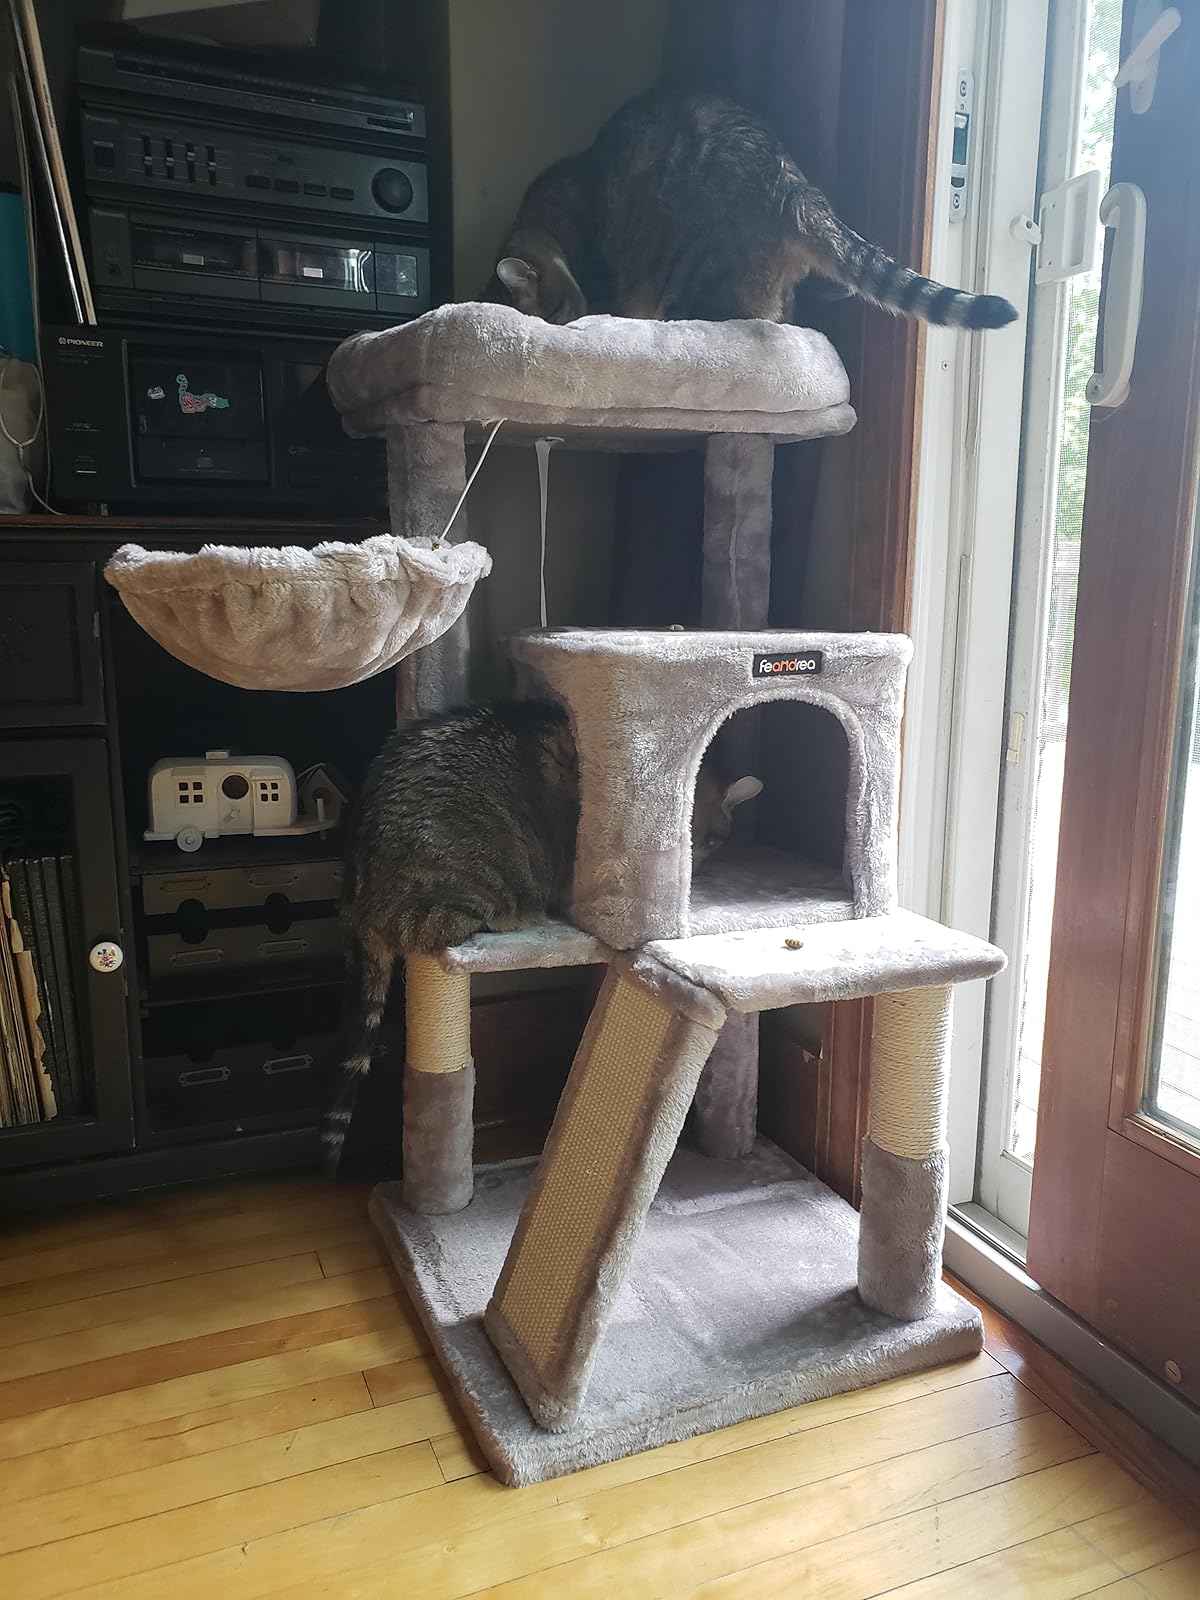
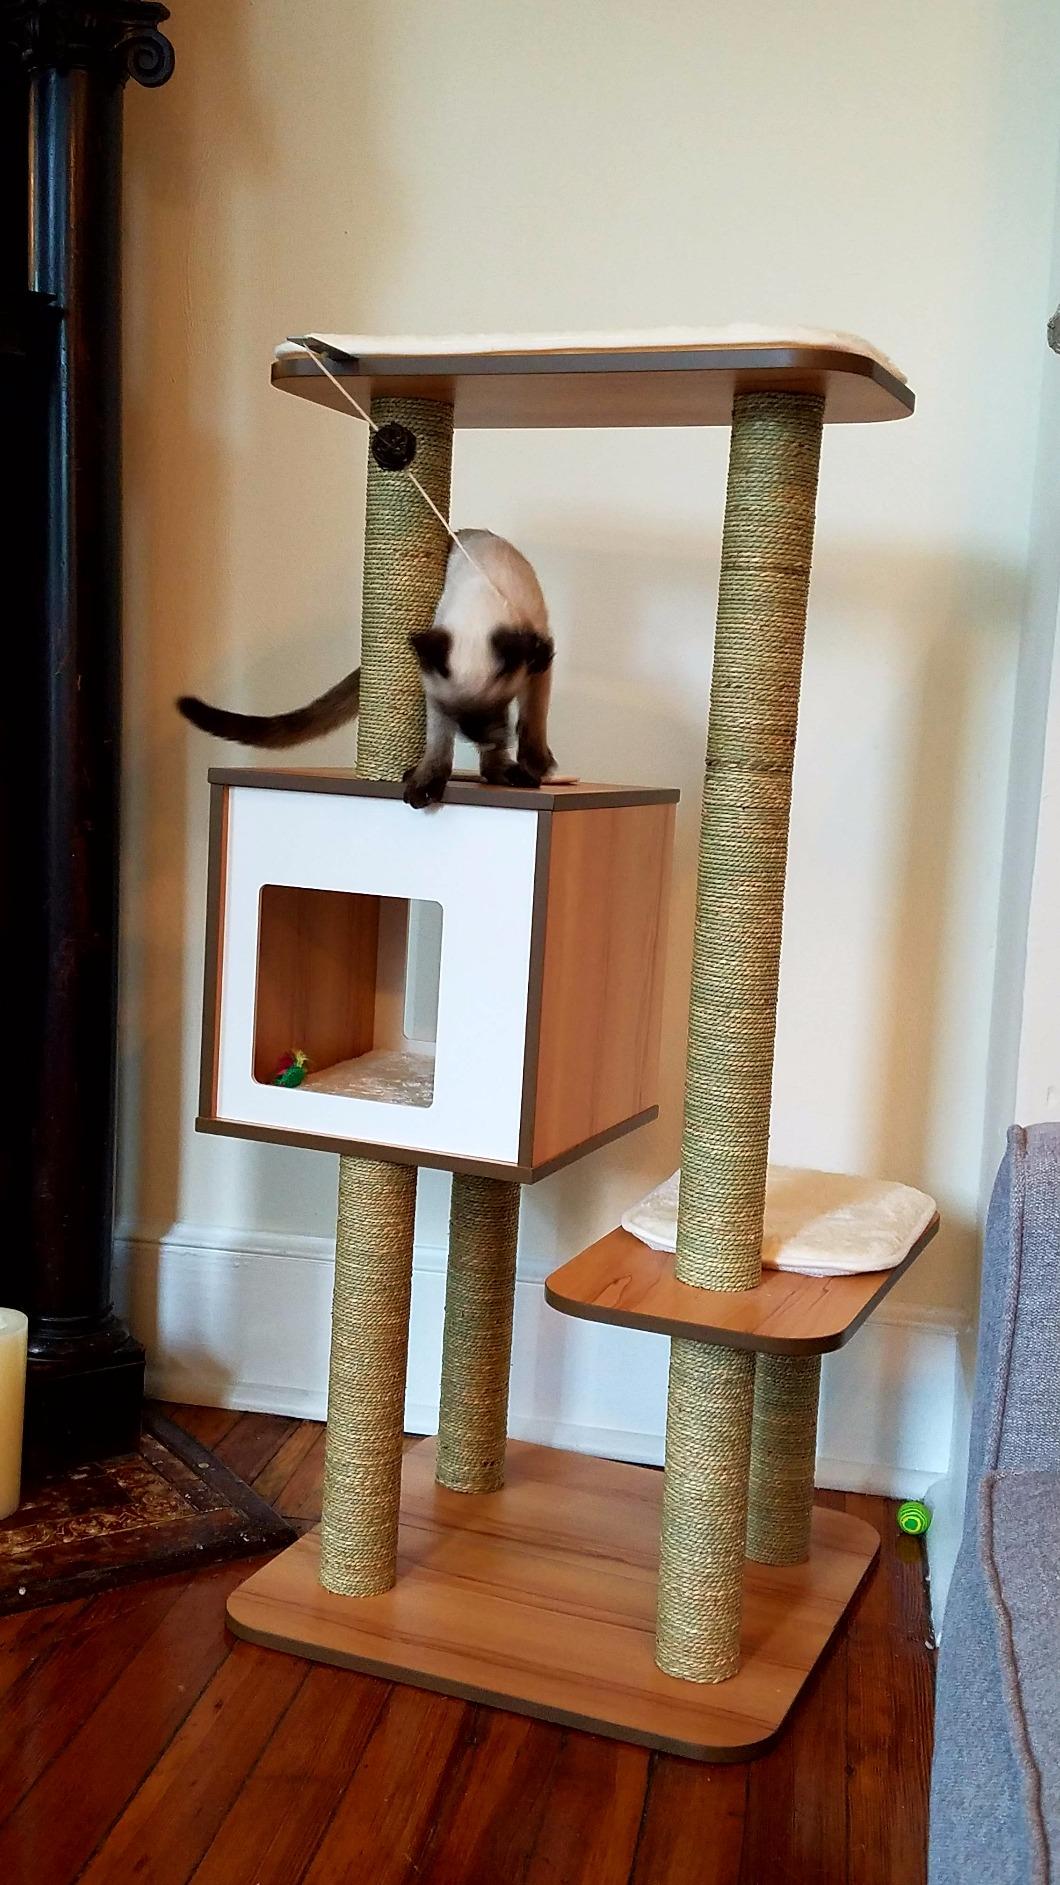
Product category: items_cat tree
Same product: no